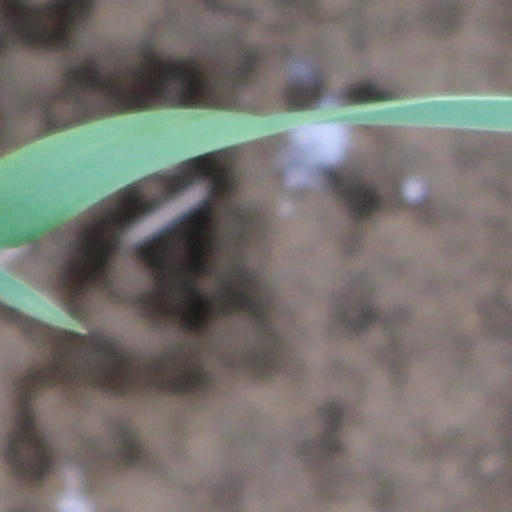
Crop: wheat